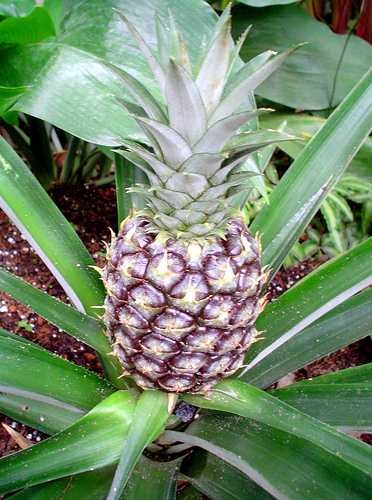
Label: Pineapple